History of Rouen

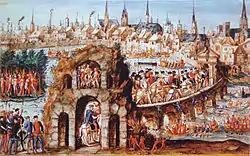
For the royal entry of Henry II in Rouen, 1 October 1550.

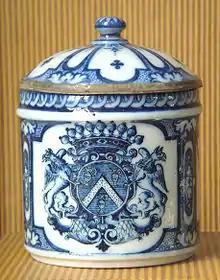
Rouen soft-paste porcelain was the first porcelain of France, dating from the end of the 17th century.

During the Hundred Years' War, on 19 January 1419, Rouen and its population of 70,000 surrendered to Henry V of England, who annexed Normandy once again to the Plantagenet domains. French soldier Alain Blanchard summarily hung English prisoners from the walls during the siege, for which he was beheaded; Canon and Vicar General of Rouen, Robert de Livet, excommunicated Henry V king, which occurred shortly after de Livet's own five year imprisonment in England.